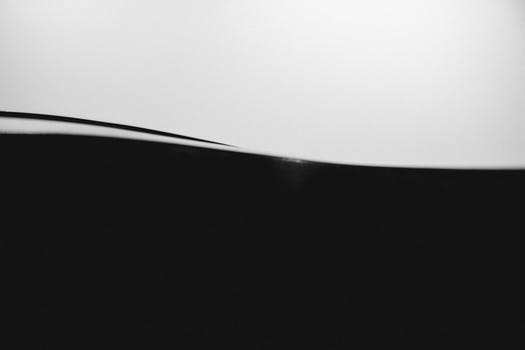
Label: No Watermark